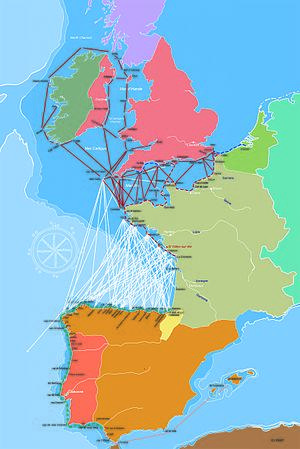
Routes maritimes suivies décrites par Pierre Garcie, 1520
Pierre Garcie dit Ferrande, de son nom Pierre Garcie, fils de Ferrande, né en 1441 et mort aux alentours de 1502 à Saint-Gilles-sur-Vie, est un marin français du Bas-Poitou, considéré comme le premier hydrographe français.